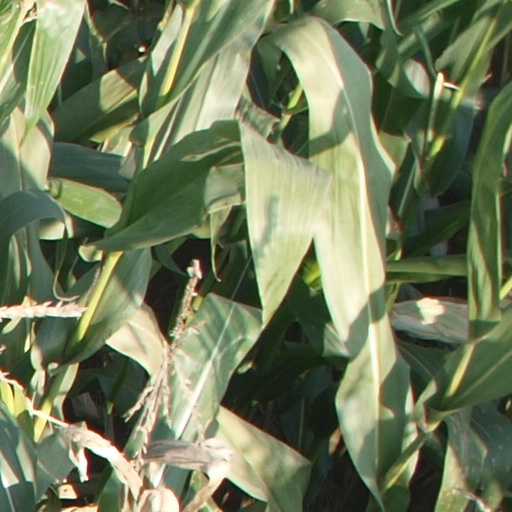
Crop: maize; corn